Eastmont Town Center

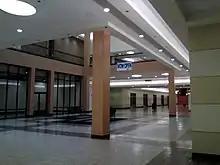
A "dead" corridor inside the mall in 2014

Originally known as Eastmont Mall, the mall was a popular and heavily used shopping destination during most of the 1970s and 1980s, but declined by the 1990s due to a huge drop in the average income level, and a concurrent increase in the crime rate in the mall and the surrounding neighborhoods.